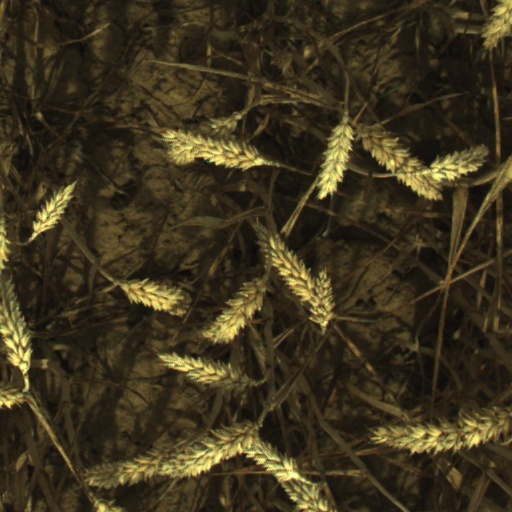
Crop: wheat